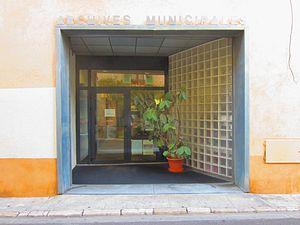
Archives municipales Antibes
Antibes est une commune française de l'aire urbaine de Nice située dans le département des Alpes-Maritimes en région Provence-Alpes-Côte d'Azur. Ses habitants sont appelés les Antibois et Antiboises. Antibes est, en 2017, la troisième ville la plus peuplée du département, après Nice et Cannes.